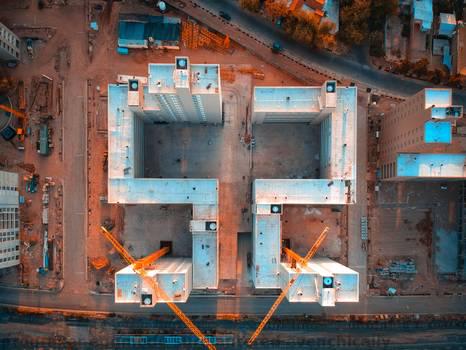
Label: Watermark